The Call of the Wild (2020 film)

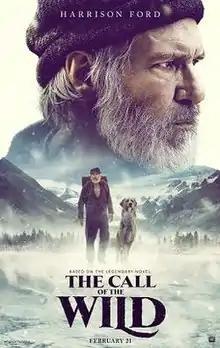
Theatrical release poster

The Call of the Wild is a 2020 American adventure film based on Jack London's 1903 novel. Directed by Chris Sanders, in his live-action and solo directorial debut, the film was written by Michael Green, and stars Harrison Ford, Omar Sy, Cara Gee, Dan Stevens, Karen Gillan, and Bradley Whitford. Set during the 1890s Klondike Gold Rush, the film follows a dog named Buck as he is stolen from his home in California and sent to the Yukon, where he befriends an old outdoorsman and begins a life-altering adventure.